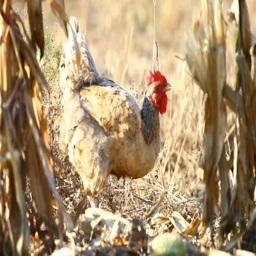
chicken peck a corn in field